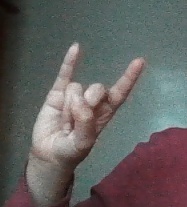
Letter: la